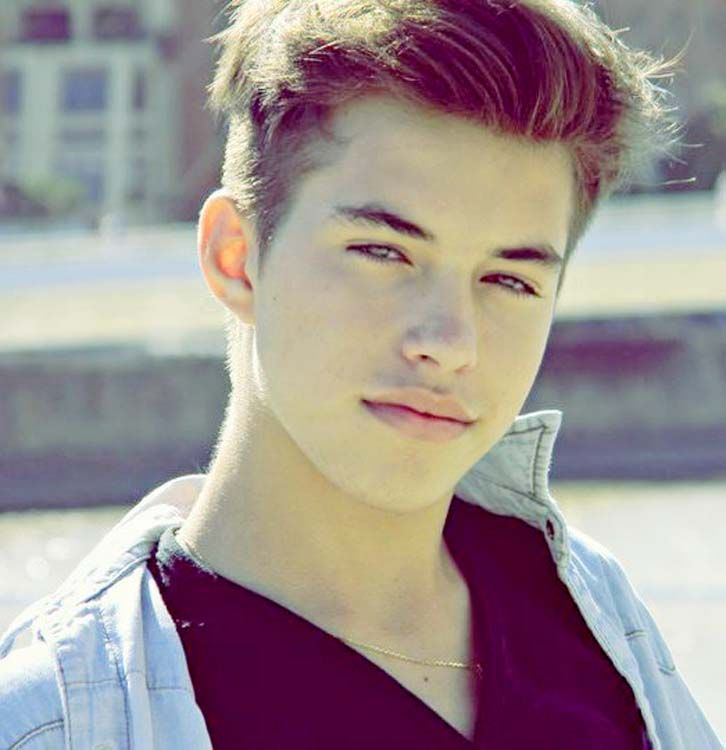
Portrait style: Real Portrait